Studium Generale Marcianum

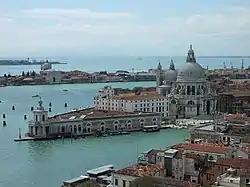
The Punta della Dogana and Basilica of Santa Maria della Salute. On the left of the Basilica, the building of the seminary, where the Studium Generale Marcianum has its headquarters.

Cardinal Angelo Scola, who had been appointed Patriarch of Venice in 2002 and been made a cardinal in October 2003, was the driving force behind the creation of the Marcianum. It was inaugurated on 24 April 2004 by Cardinal Angelo Sodano, Secretary of State of the Holy See, as the envoy of Pope John Paul II on this occasion. He particularly praised the creation of a faculty of canon law which he hoped would prove the "gem" of this "pedagogical-university complex". The pope had sent a message to Scola that underlined the importance of that faculty as well. Sandro Magister wrote of the center: "It has no equal in the world." He credited Scola's experience as an educator for conceiving it, praised its "the seamlessness of the educational system", and its mission as a bridge between civilizations.